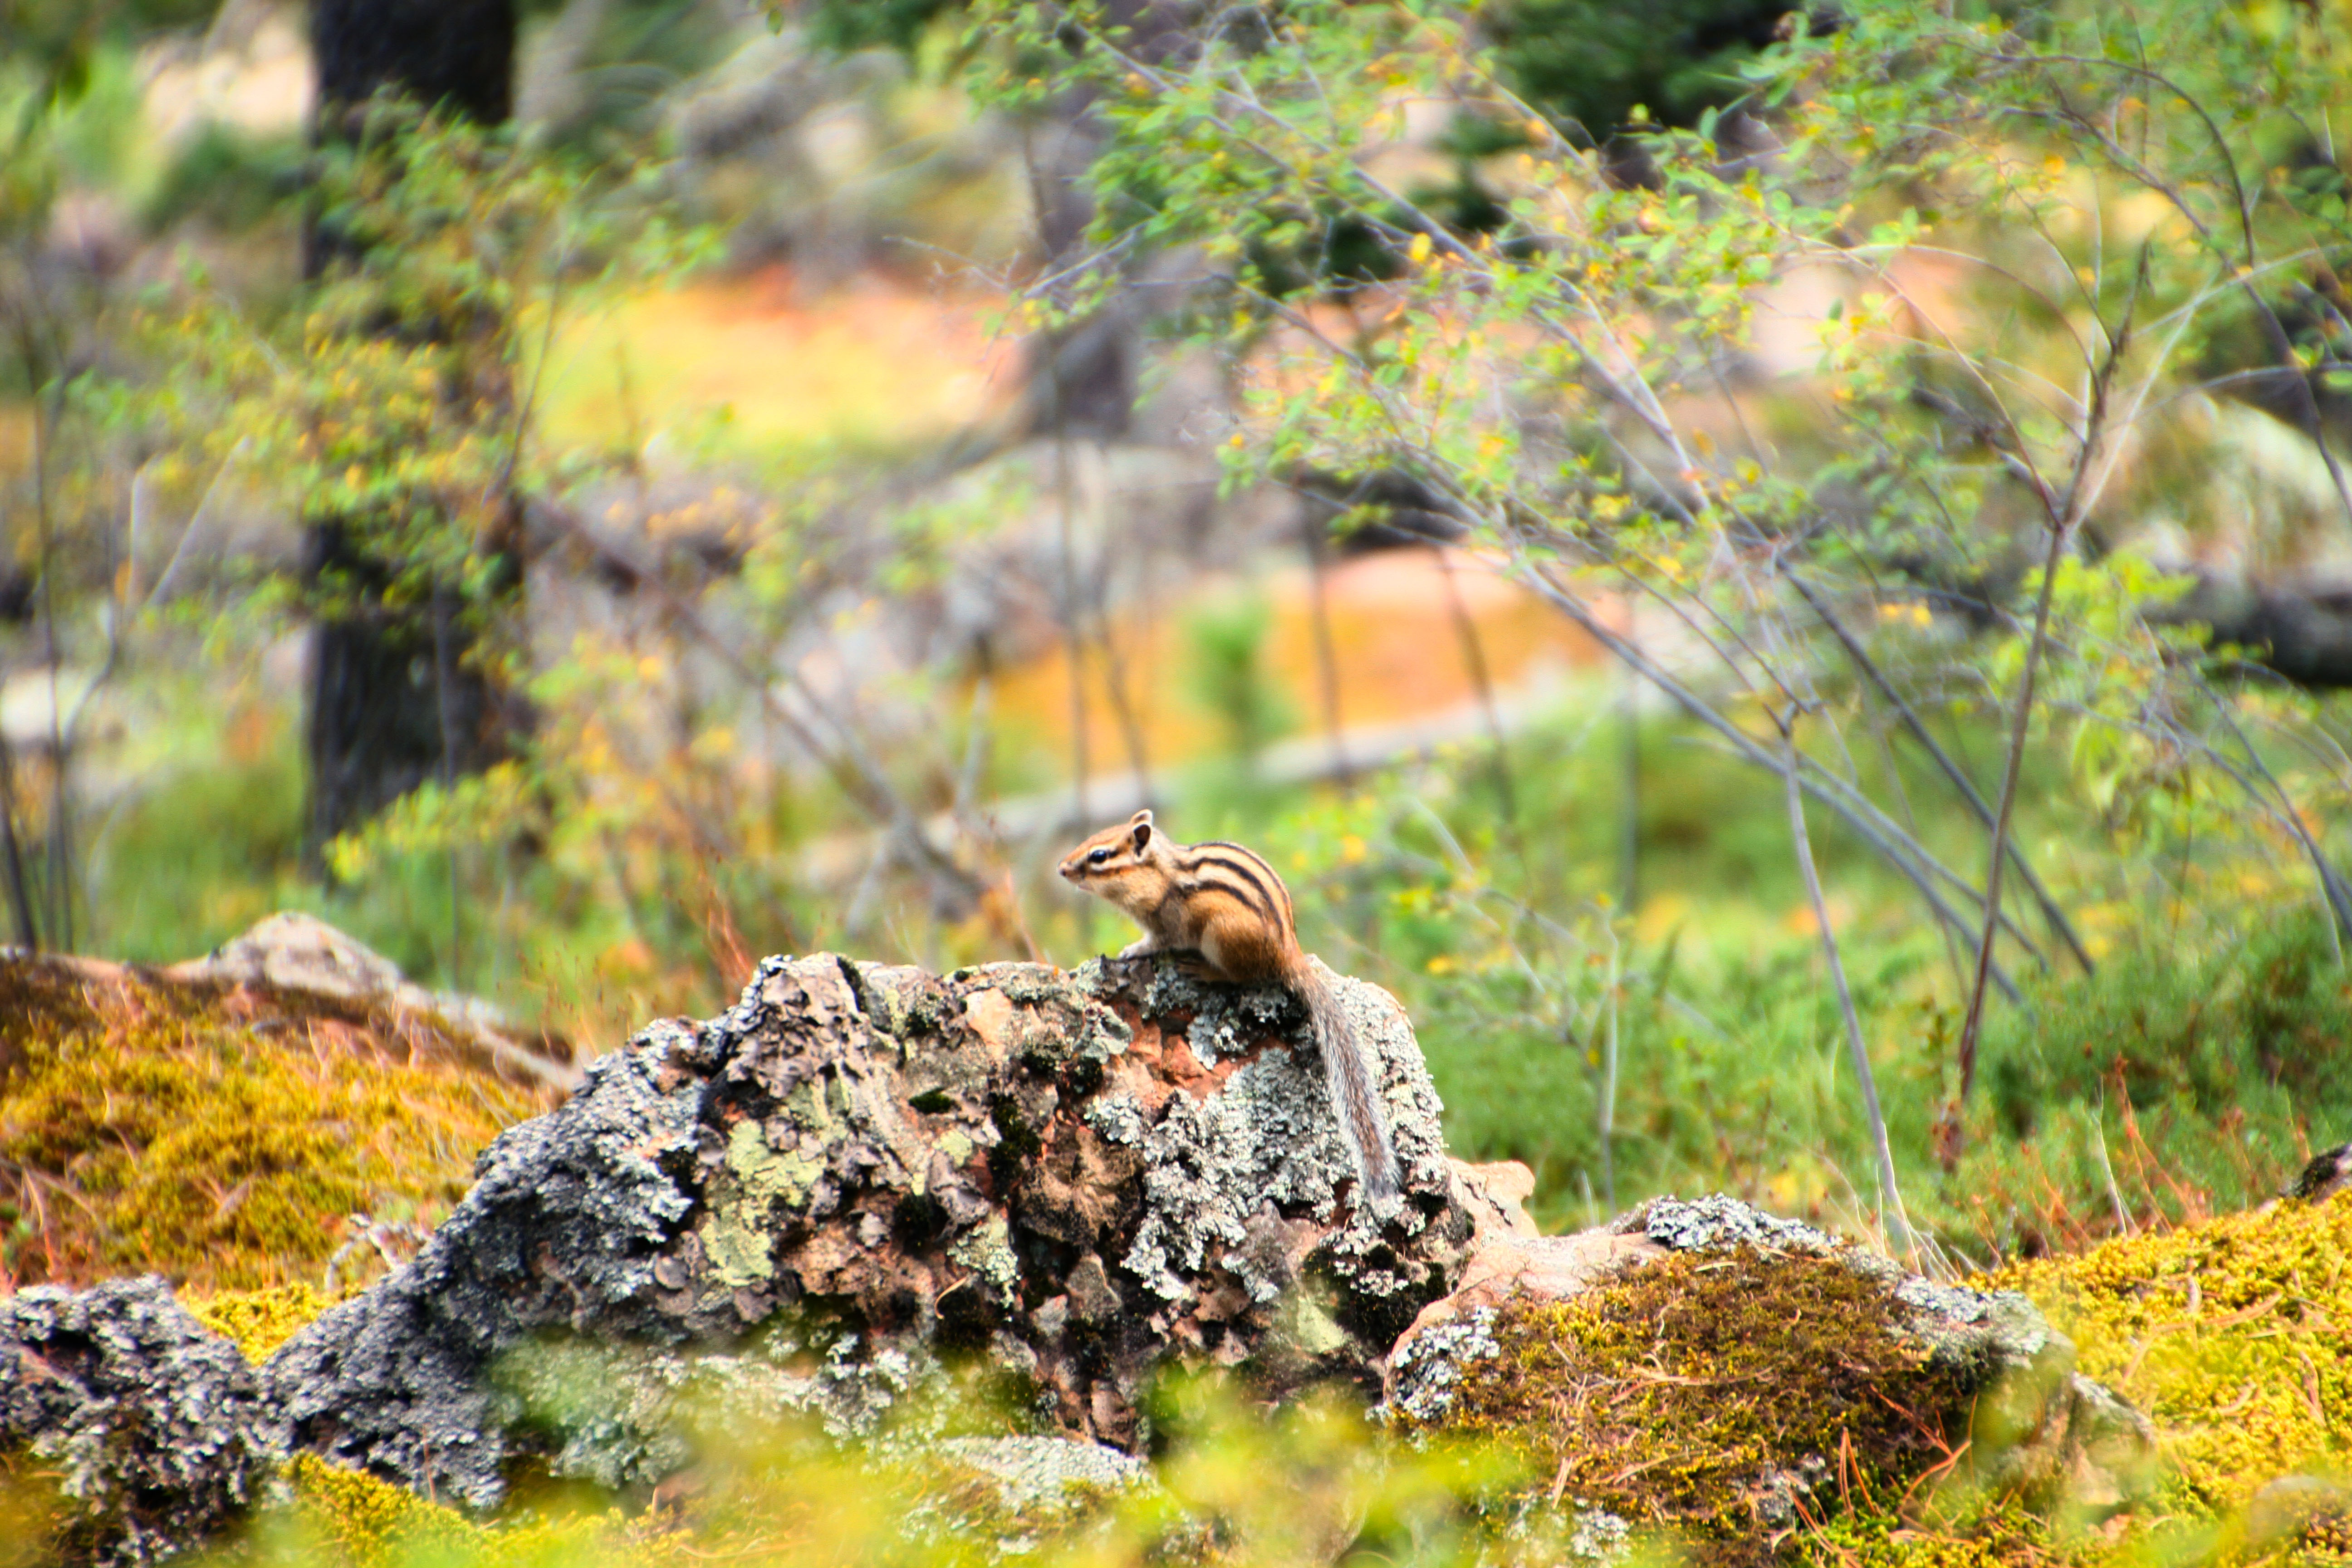
landscape, tree, nature, forest, grass, rock, wilderness, wood, leaf, fall, flower, animal, summer, moss, wildlife, environment, stream, color, autumn, park, mammal, season, fauna, plants, outdoors, daylight, chipmunk, woodland, habitat, natural environment